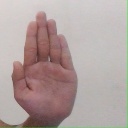
अक्षर: ध